Helen Silcock

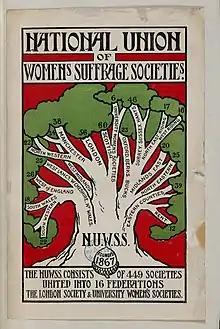
National Union of Women's Suffrage Societies poster

Helen Silcock is known for raising the issue of female suffrage at the notoriously hostile, male-dominated TUC in 1901 where she called for suffrage amendments. The speech was met with applause, but instead of supporting women's suffrage, the TUC extended the franchise to all adult men and women which was dubbed the "adultist approach".